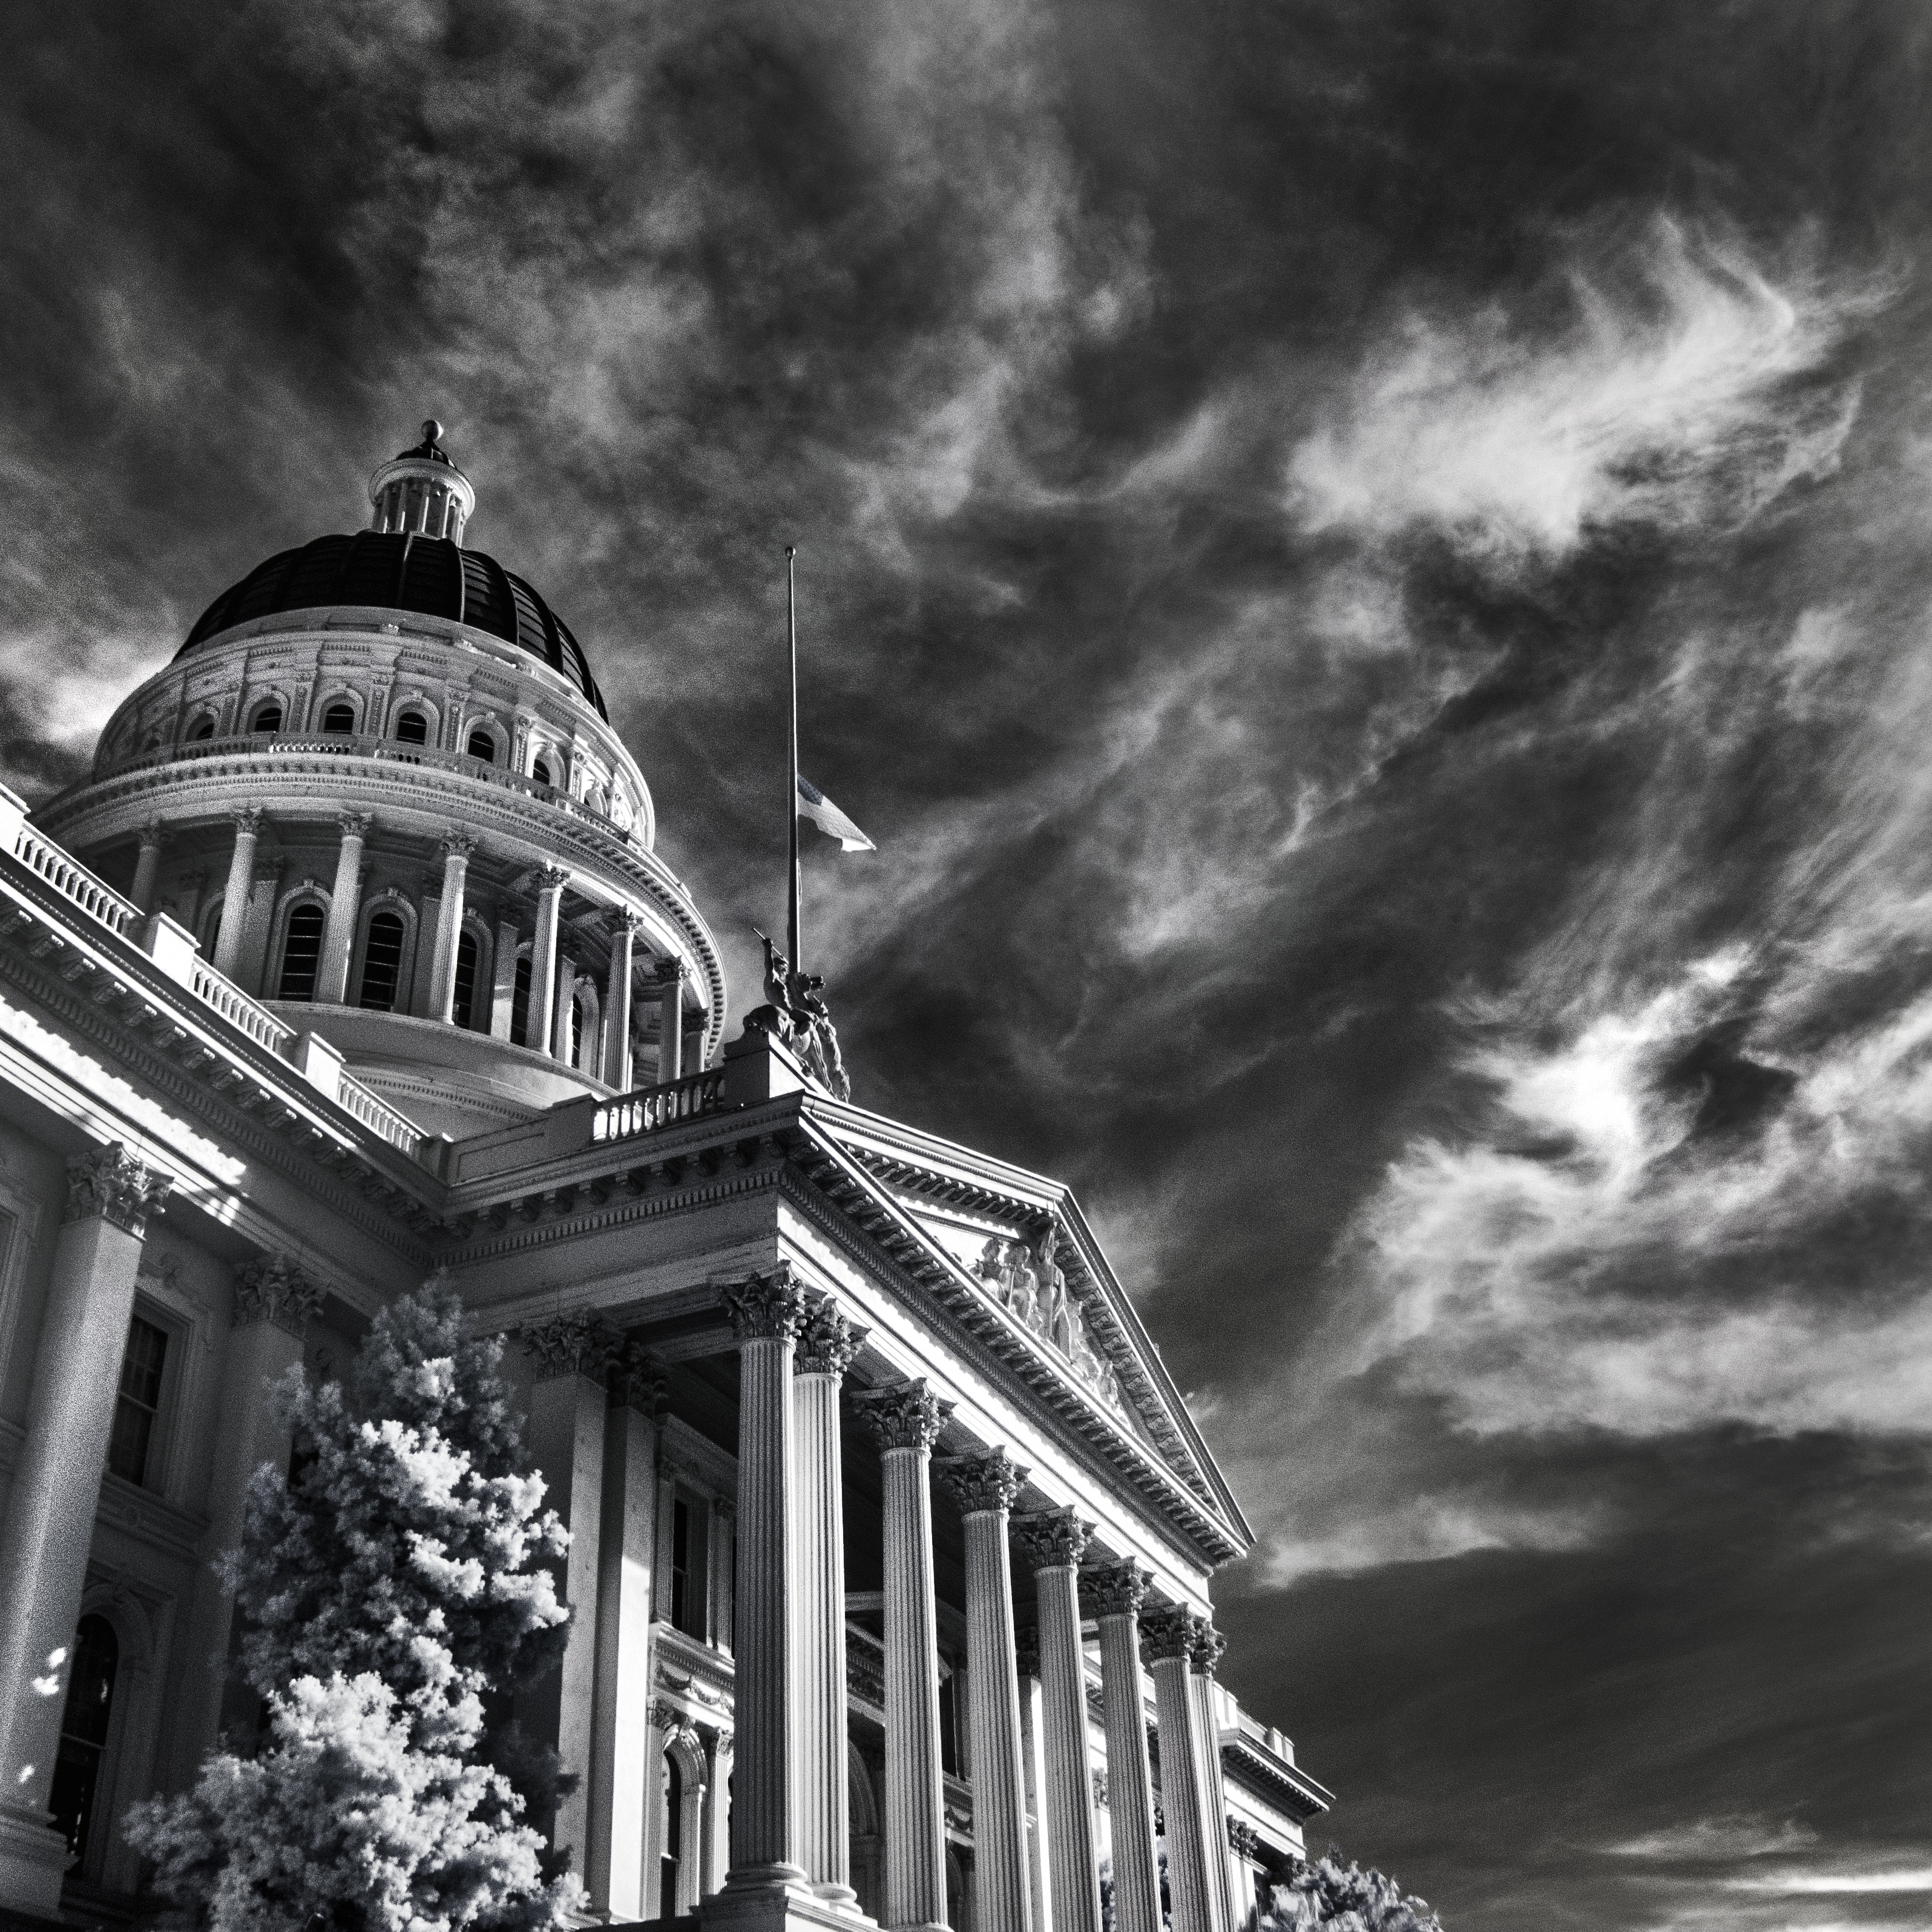
black and white, photography, cityscape, tower, landmark, monochrome, politicians, sequester, sequestration, monochrome photography